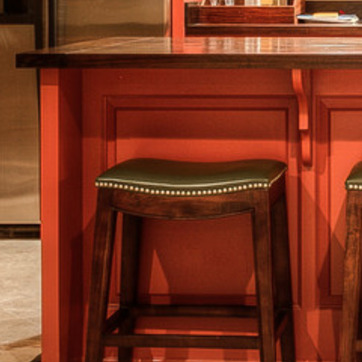
Material: leather